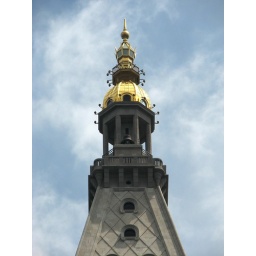
Top of the roof of a building by Madison Square Park